Port Adelaide Football Club

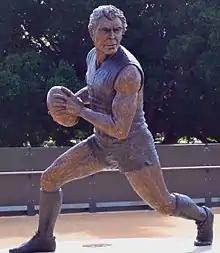
Statue of Russell Ebert outside Adelaide Oval, unveiled 15 August 2015

During the 1950s, Port Adelaide reestablished itself as a perennial contender, winning seven premierships. At the end of the 1949, having missed two finals series in a row, the Port Adelaide Football Club's committee sought out a coach that could win the club its next premiership. Following a failed attempt to obtain Jim Deane, the decision was made to appoint Fos Williams, a rover from West Adelaide. In his second season as player-coach in 1951, Williams led the club to their first standalone premiership in 12 seasons, defeating North Adelaide by 11 points. In the 1951 post-season, Port Adelaide lost an exhibition match to reigning VFL premiers .